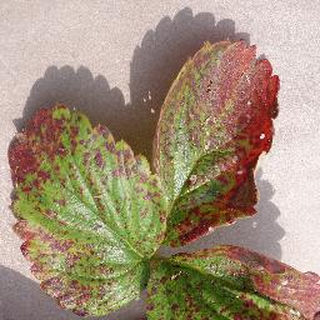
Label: strawberry_leaf_scorch